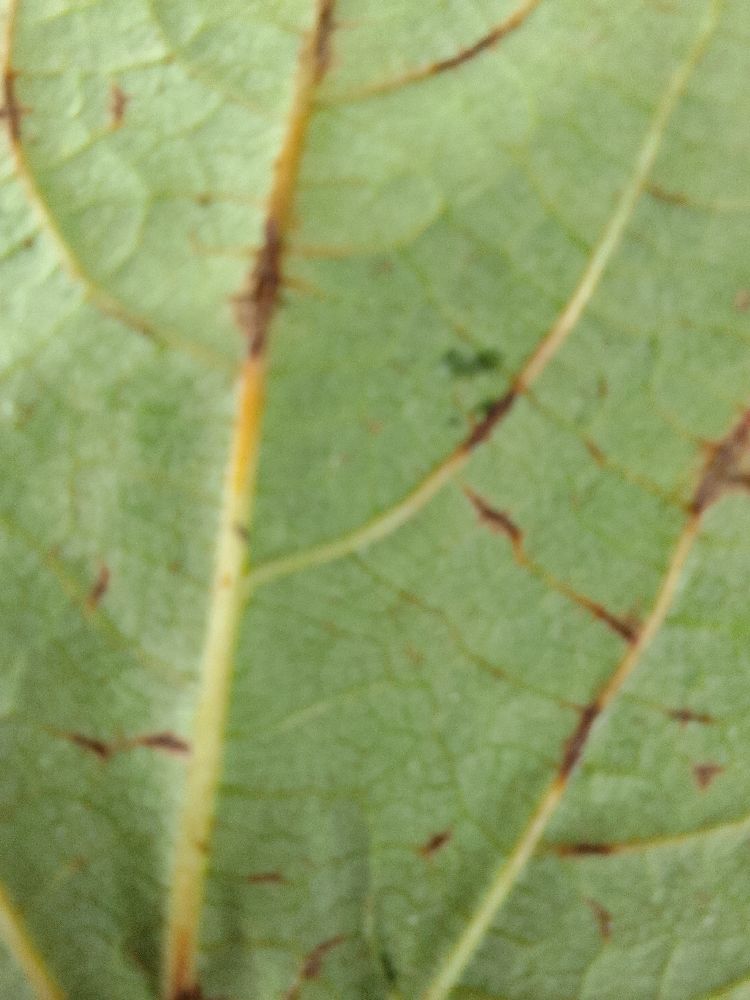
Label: anthracnose